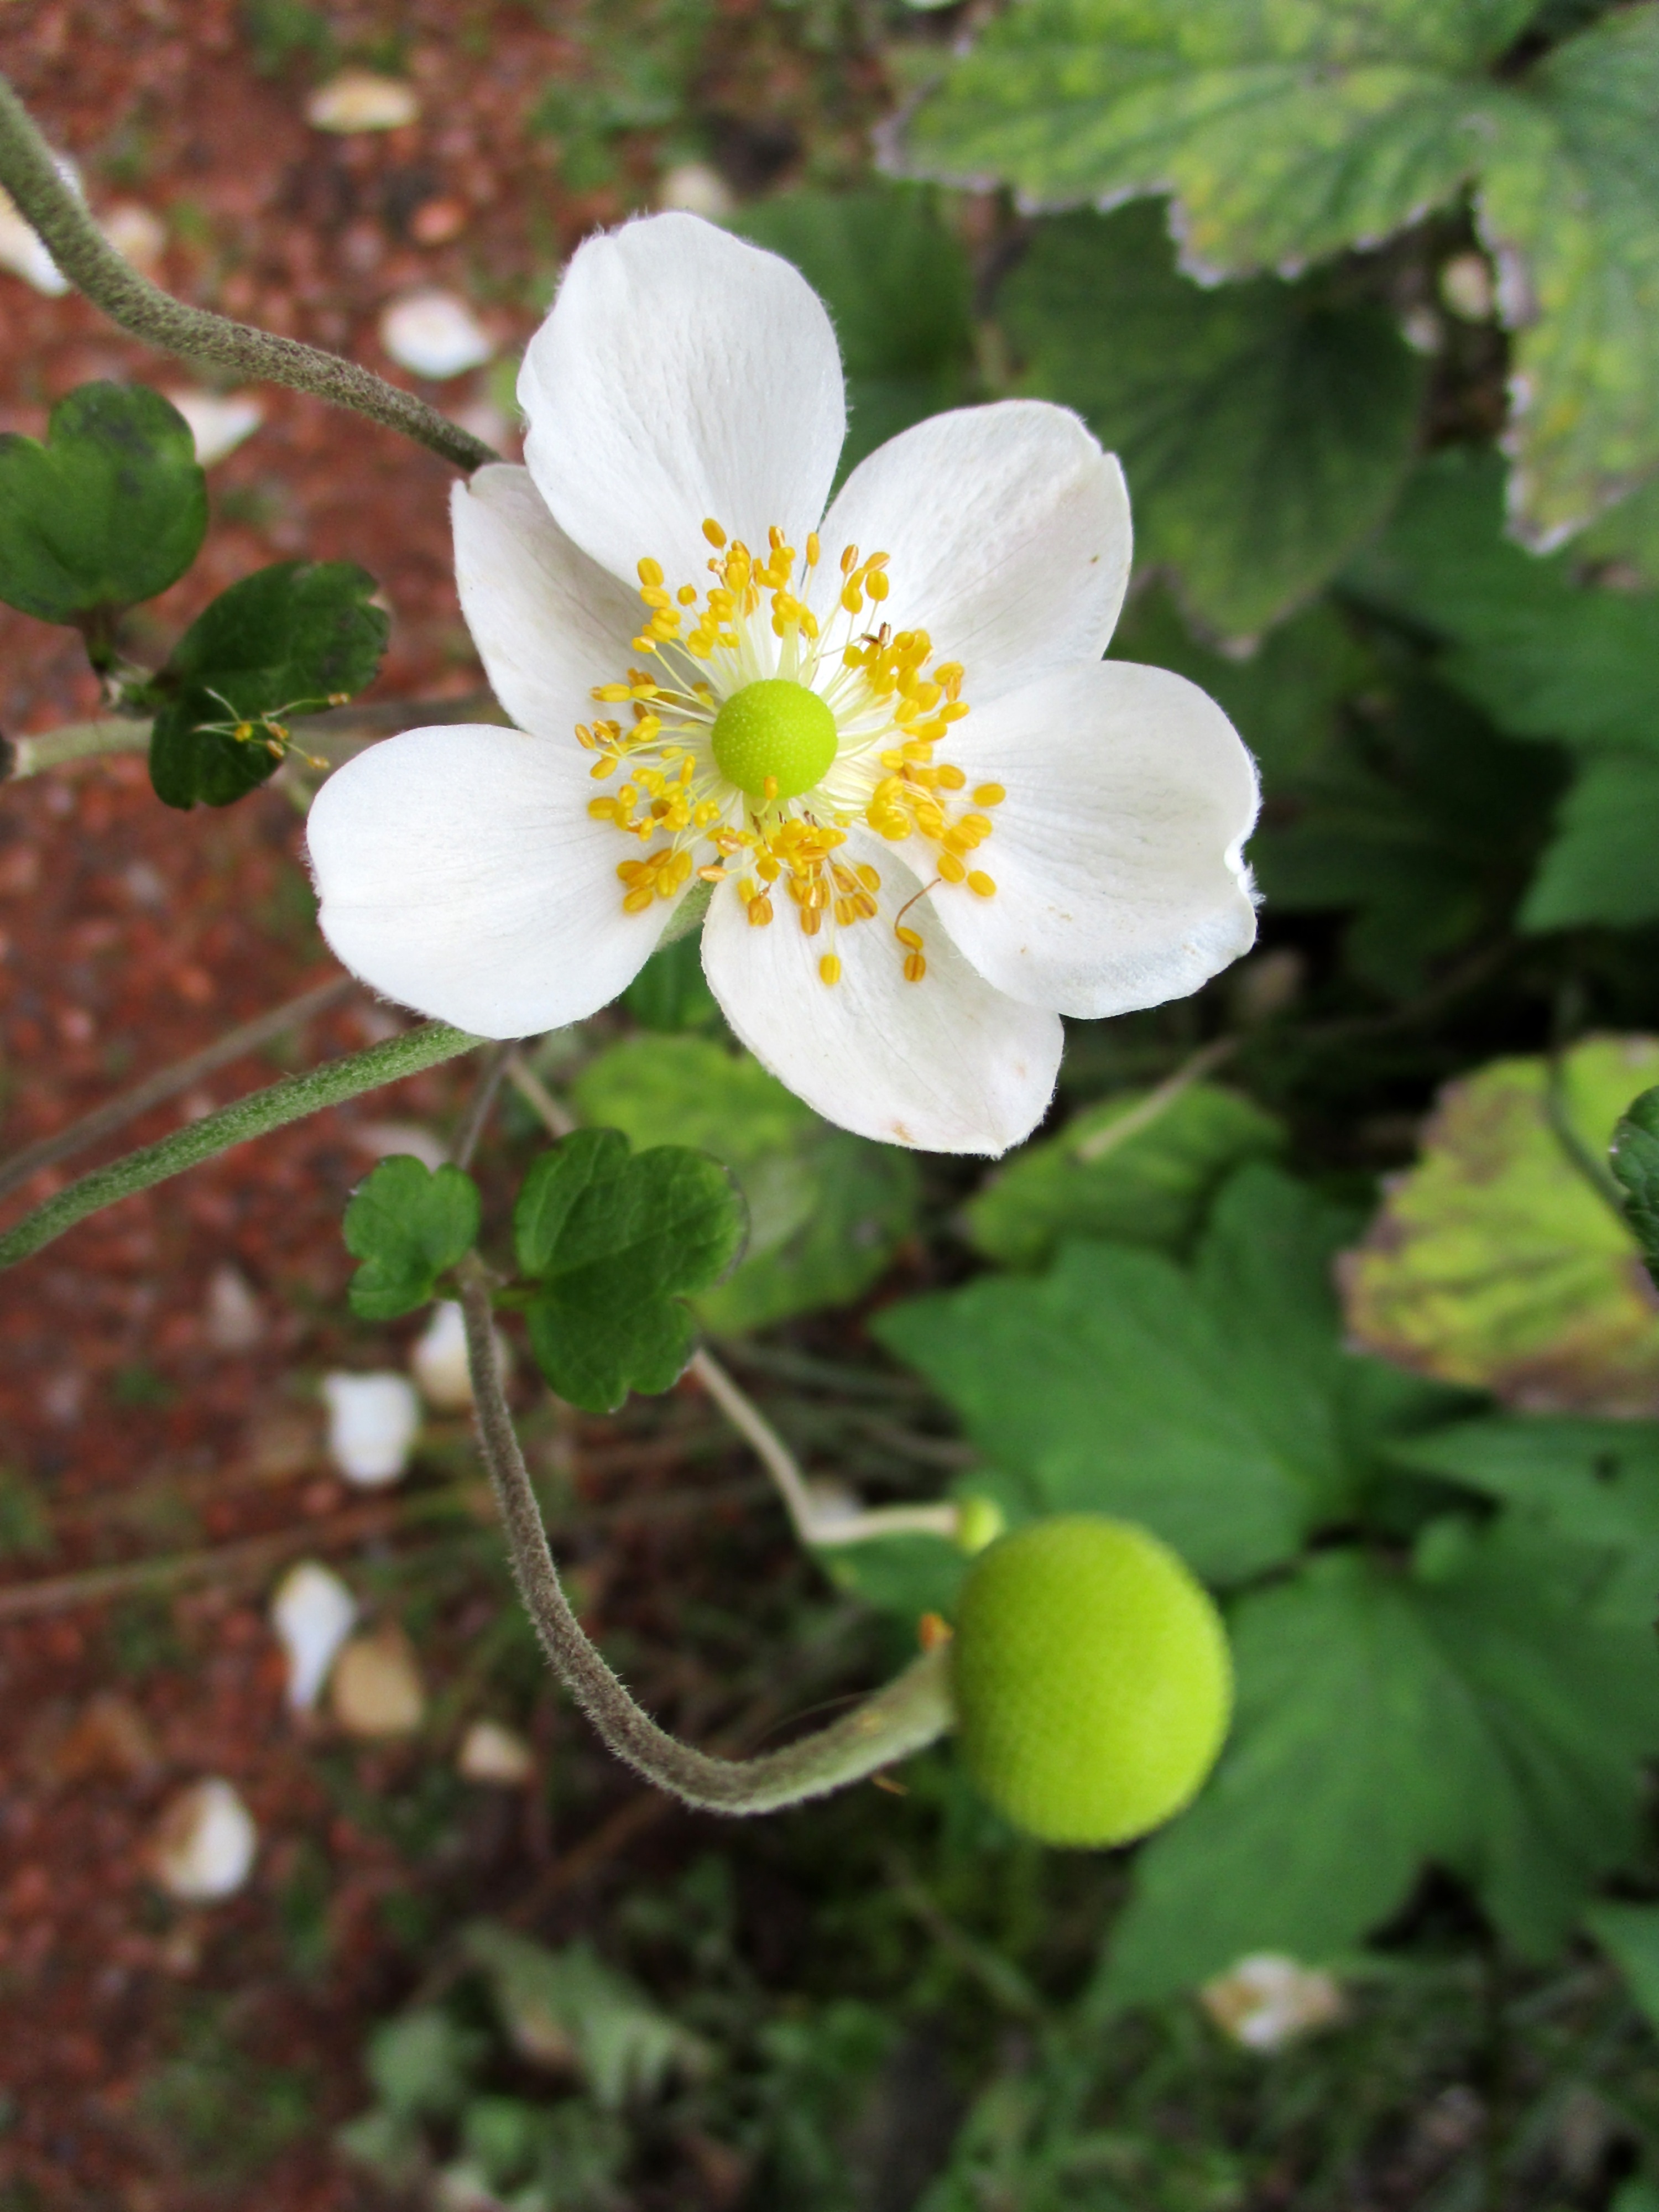
nature, blossom, plant, white, flower, petal, bloom, green, produce, autumn, botany, yellow, garden, flora, white flower, wildflower, macro photography, flowering plant, rose family, burnet rose, land plant